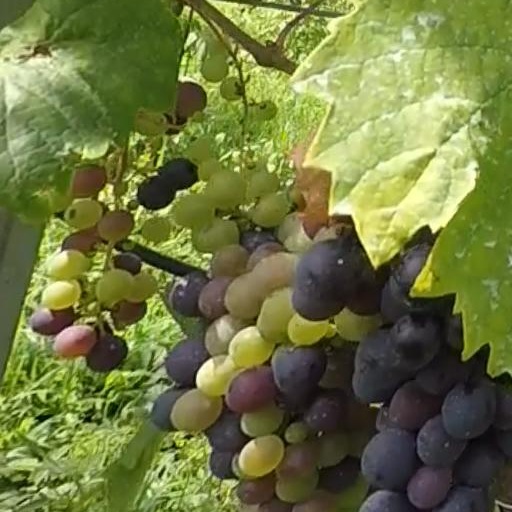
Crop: grape